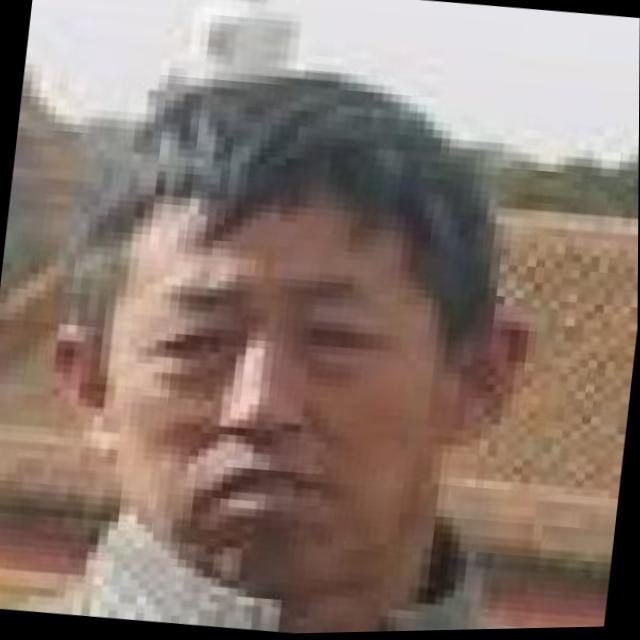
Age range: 45-64